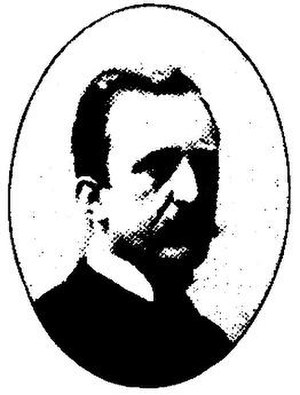
Carl Frederik Pechüle
Carl Frederik Pechüle var en dansk astronom.